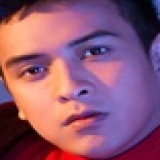
ca sĩ Hồ Quang Hiếu